Selinunte

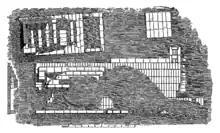
Plan of Temple B (at top left) with square altar (Koldewey, 1899)

To the right of the shrine is Temple B from the Hellenistic period, which is small (8.4 x 4.6 metres) and in bad condition. It is made up of a prostyle portico of four columns which is reached by a stairway with nine steps, followed by a pronaos and naos. In 1824 clear traces of polychrome stucco were still visible. Probably constructed around 250 BC, a short time before Selinus was abandoned for good, it represents the only religious building that attests to the modest revival of the city after its destruction in 409. Its purpose remains obscure; in the past it was believed to be the Heroon of Empedocles, benefactor of the Selinuntine marshes, but this theory is no longer sustainable, given the building's date. Today it is thought more likely to be a strongly Hellenised Punic cult, perhaps to Demeter or Asclepius-Eshmun.